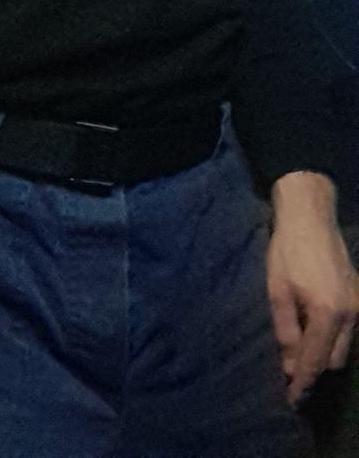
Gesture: no_gesture